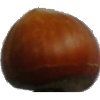
Label: nut_forest